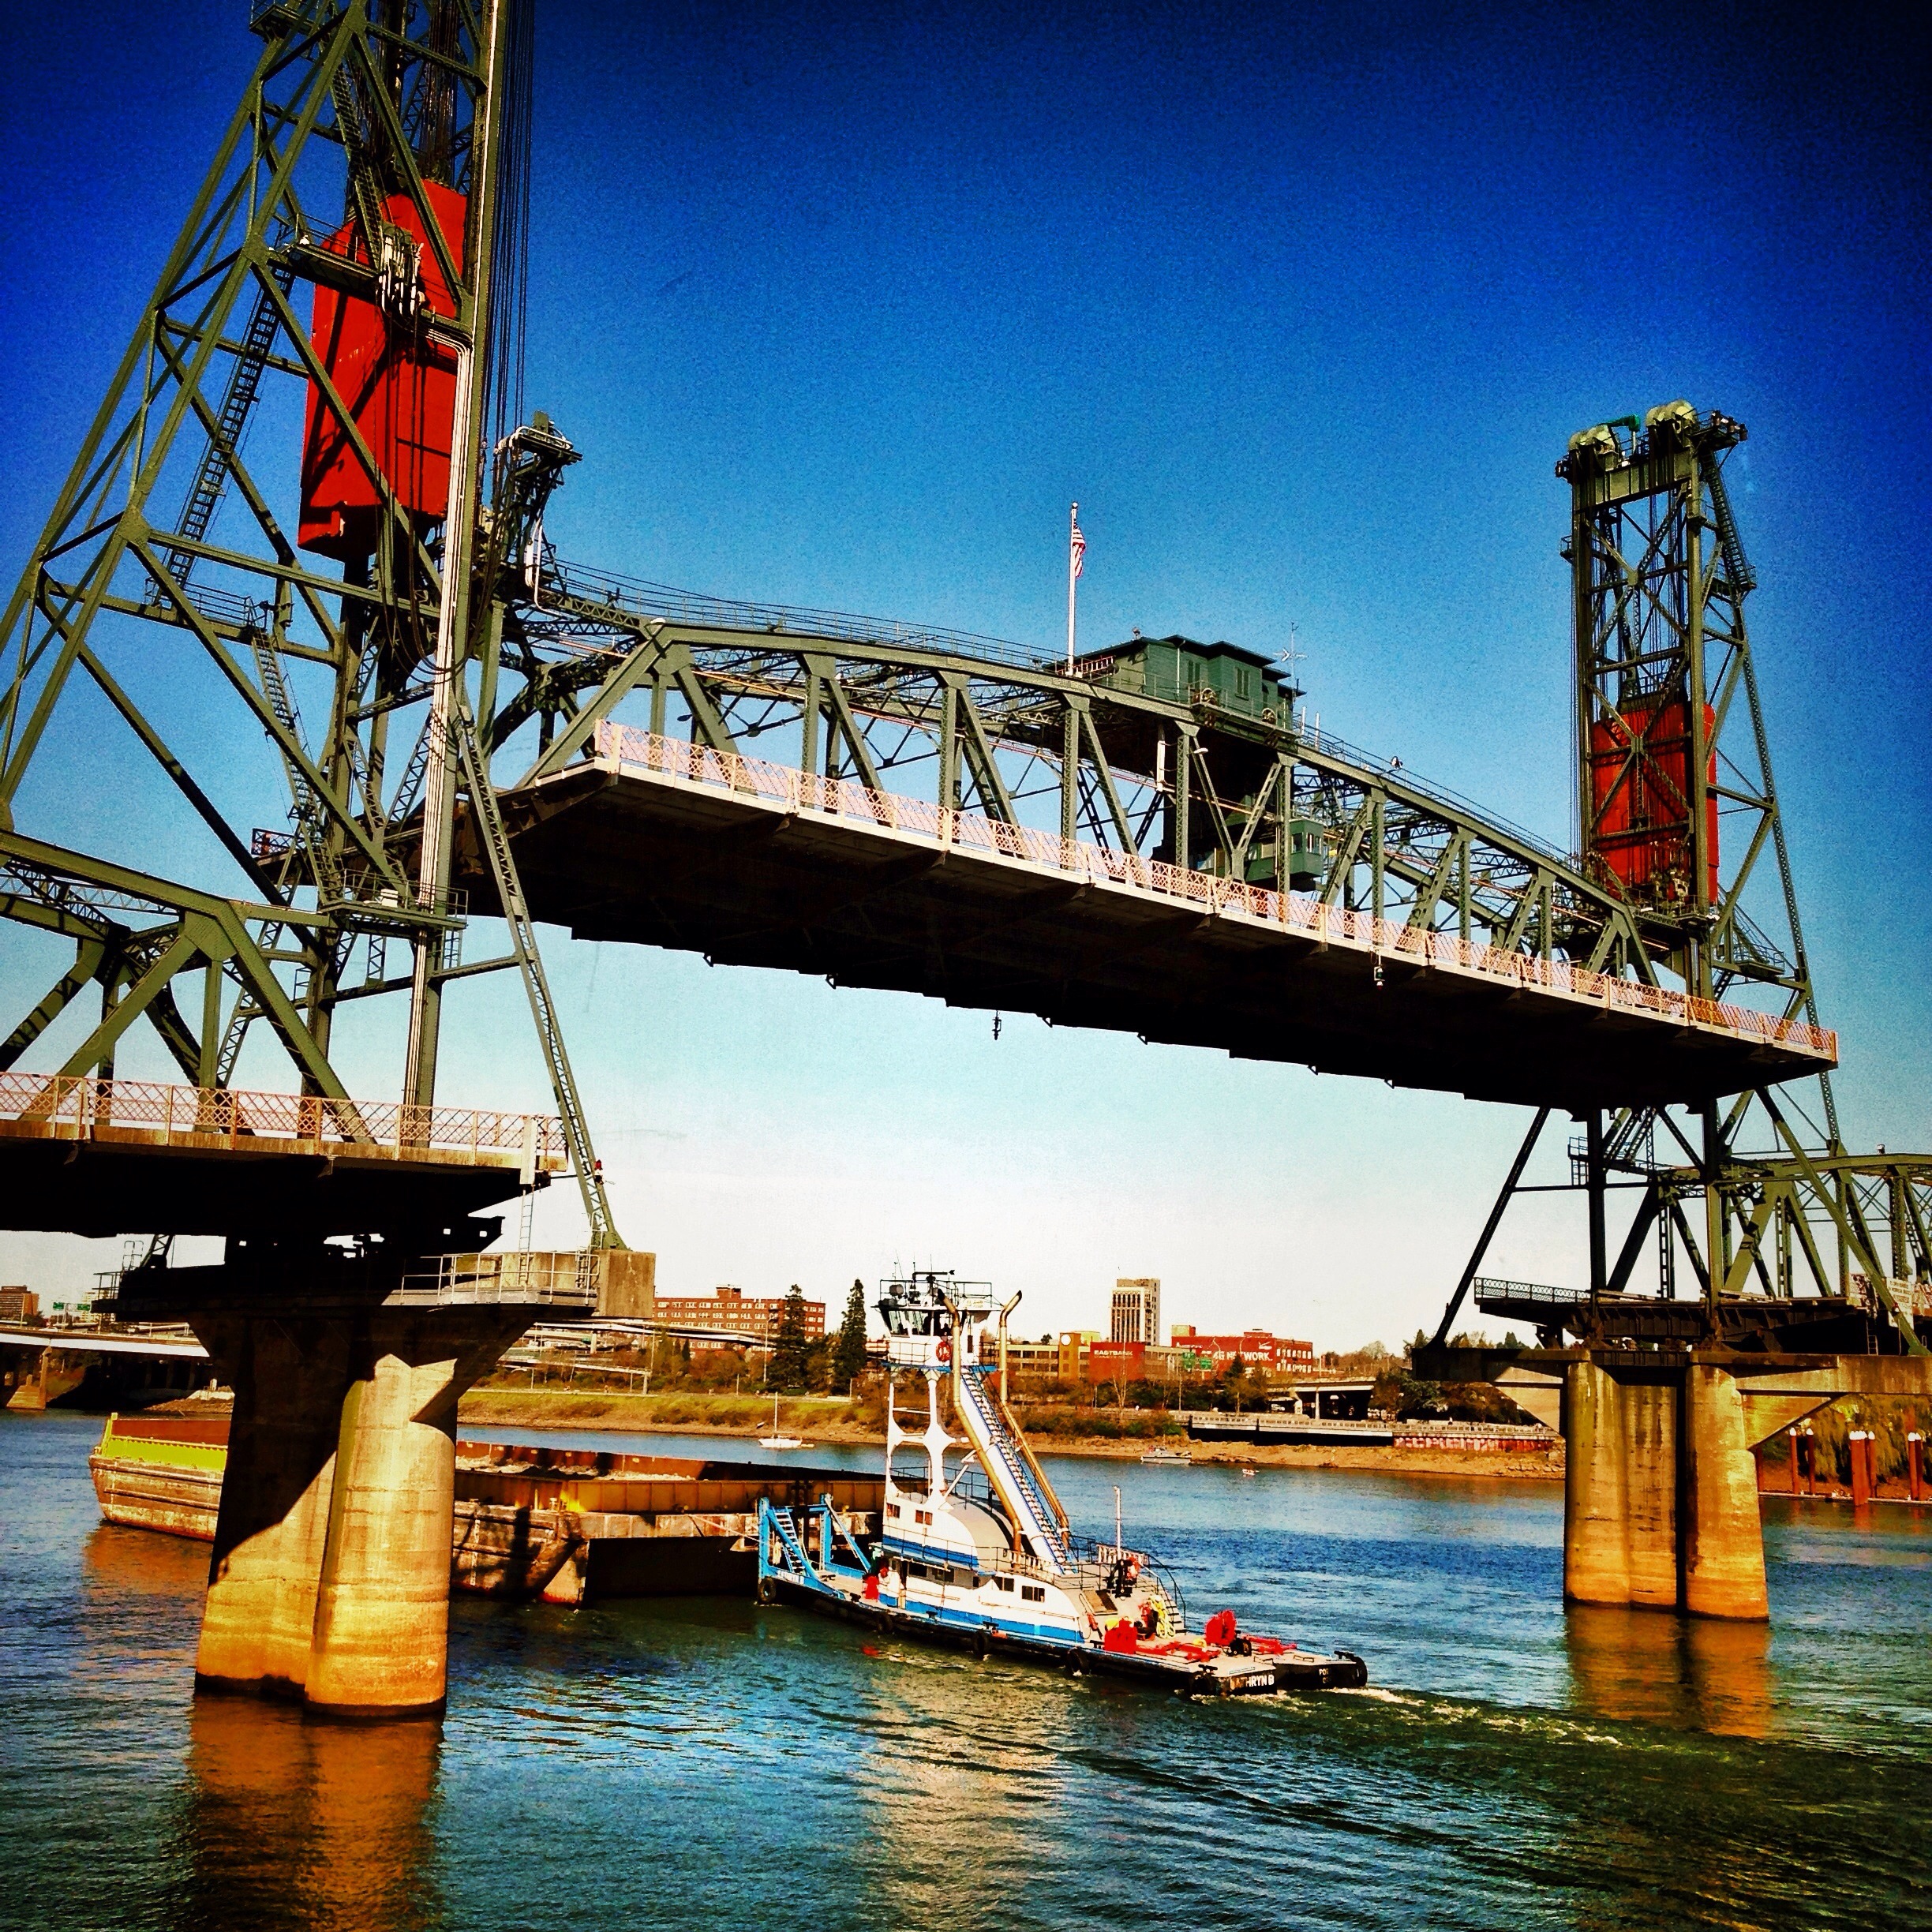
iphone, dock, light, boat, bridge, river, downtown, transport, evening, vehicle, harbor, port, waterway, the, of, 5, snapseed, images, five, gates, iphoneography, barge, oregon, portland, through, ian, sane, phoneography, willamette, app, hawthorne, freight transport, transporter bridge, nonbuilding structure, offshore drilling, crane vessel floating